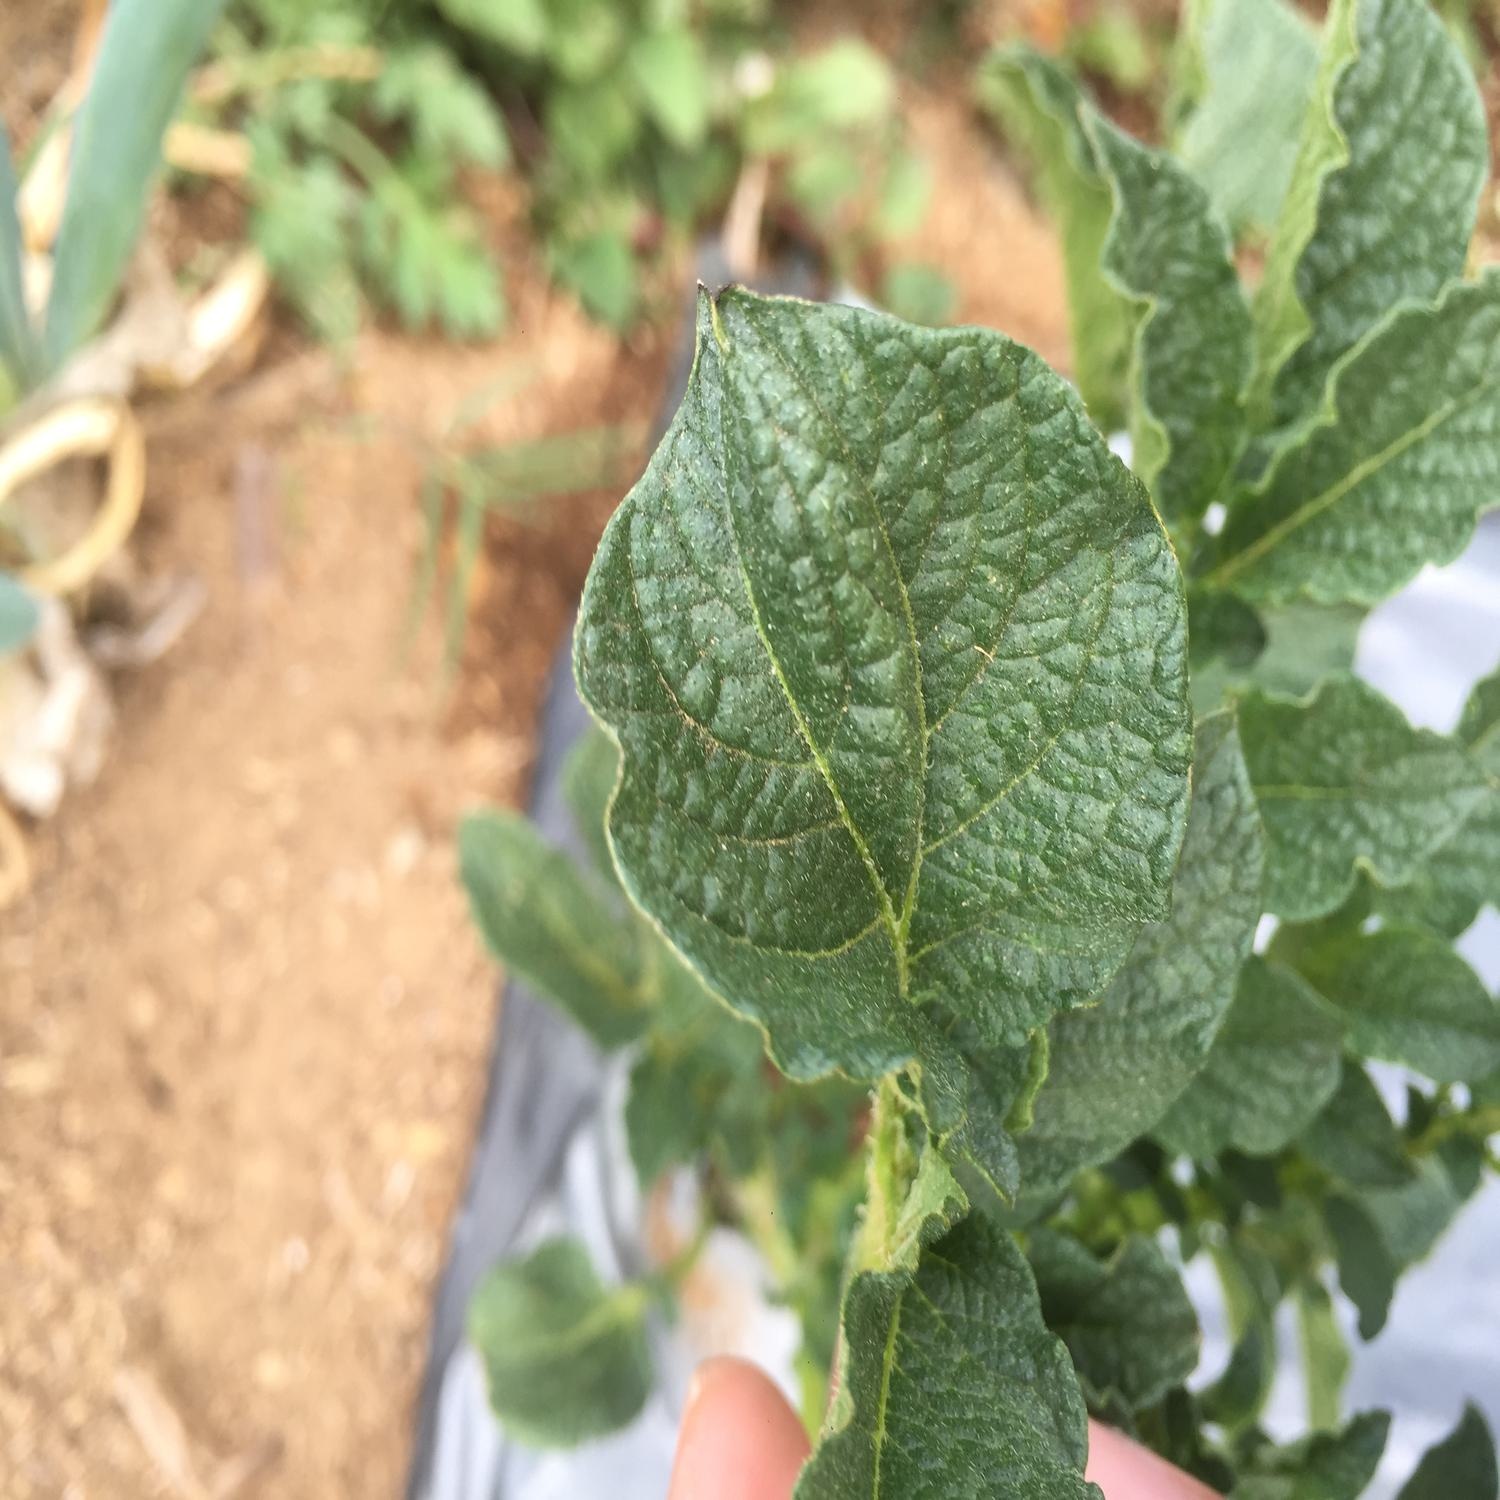
Etiqueta: Virus